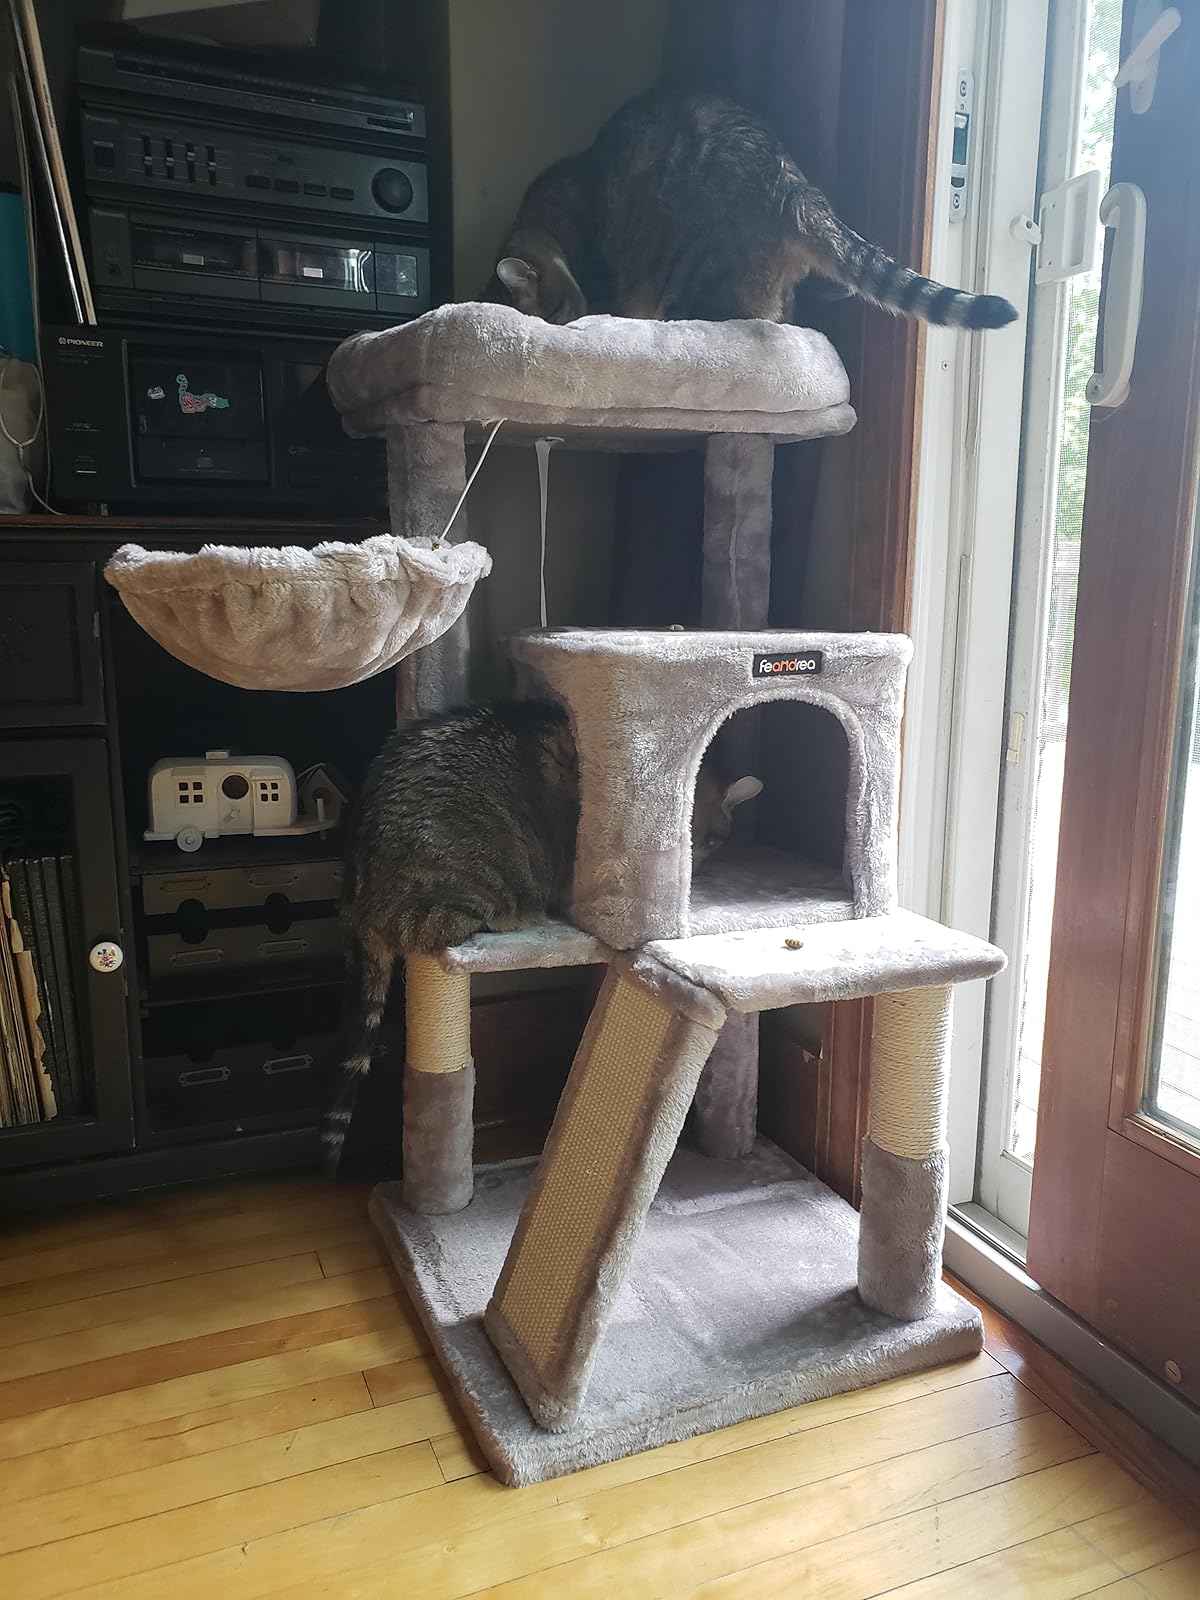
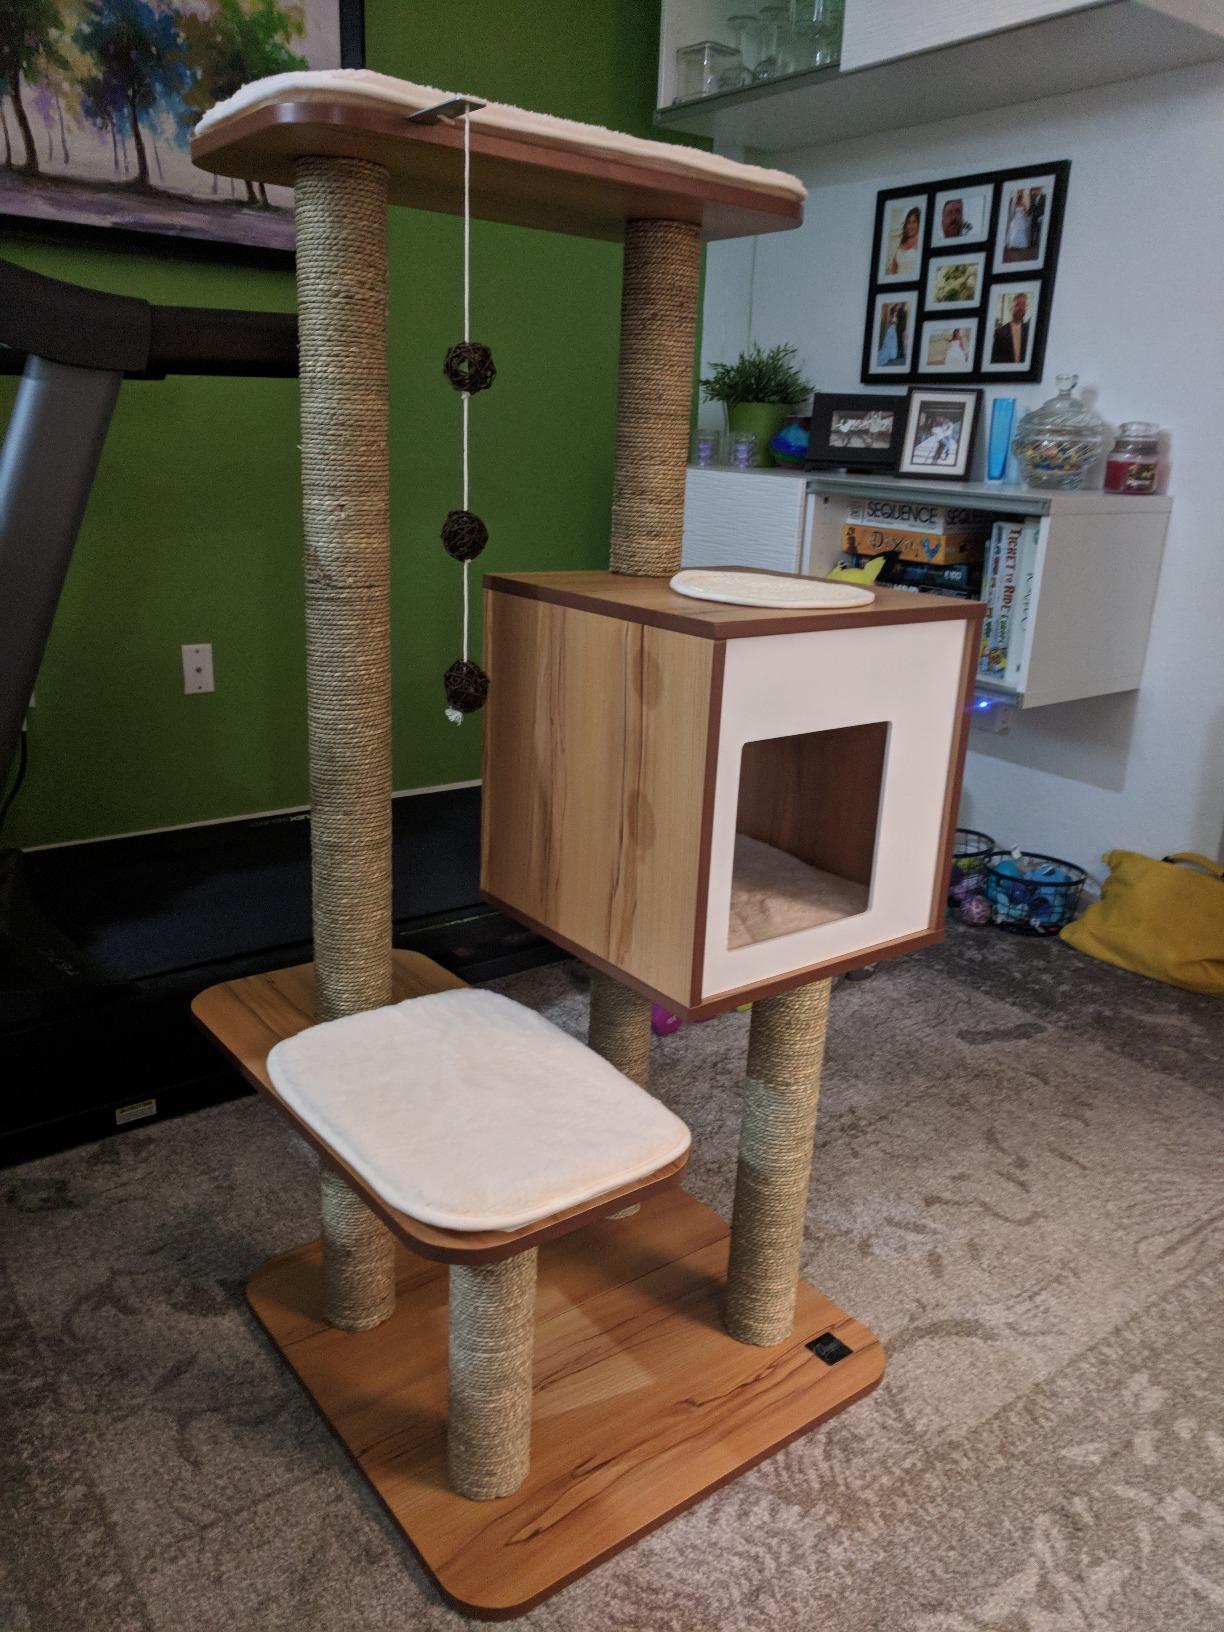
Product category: items_cat tree
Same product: no